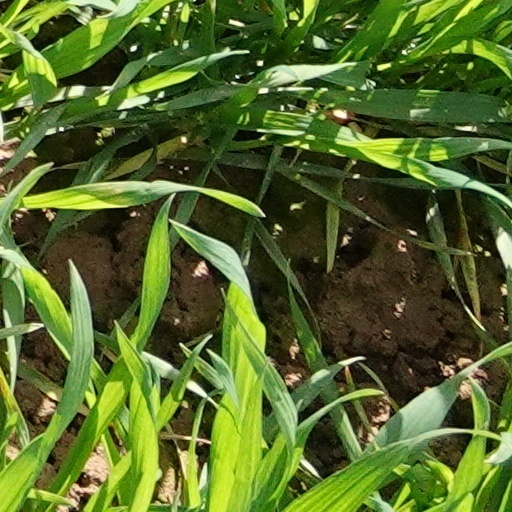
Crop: wheat